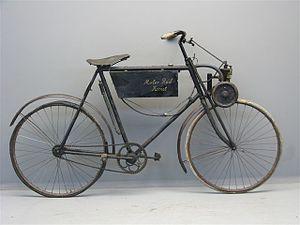
Ixion est un fabricant français disparu de moteurs. La mise en œuvre principale et le succès commercial ont été les motocyclettes.